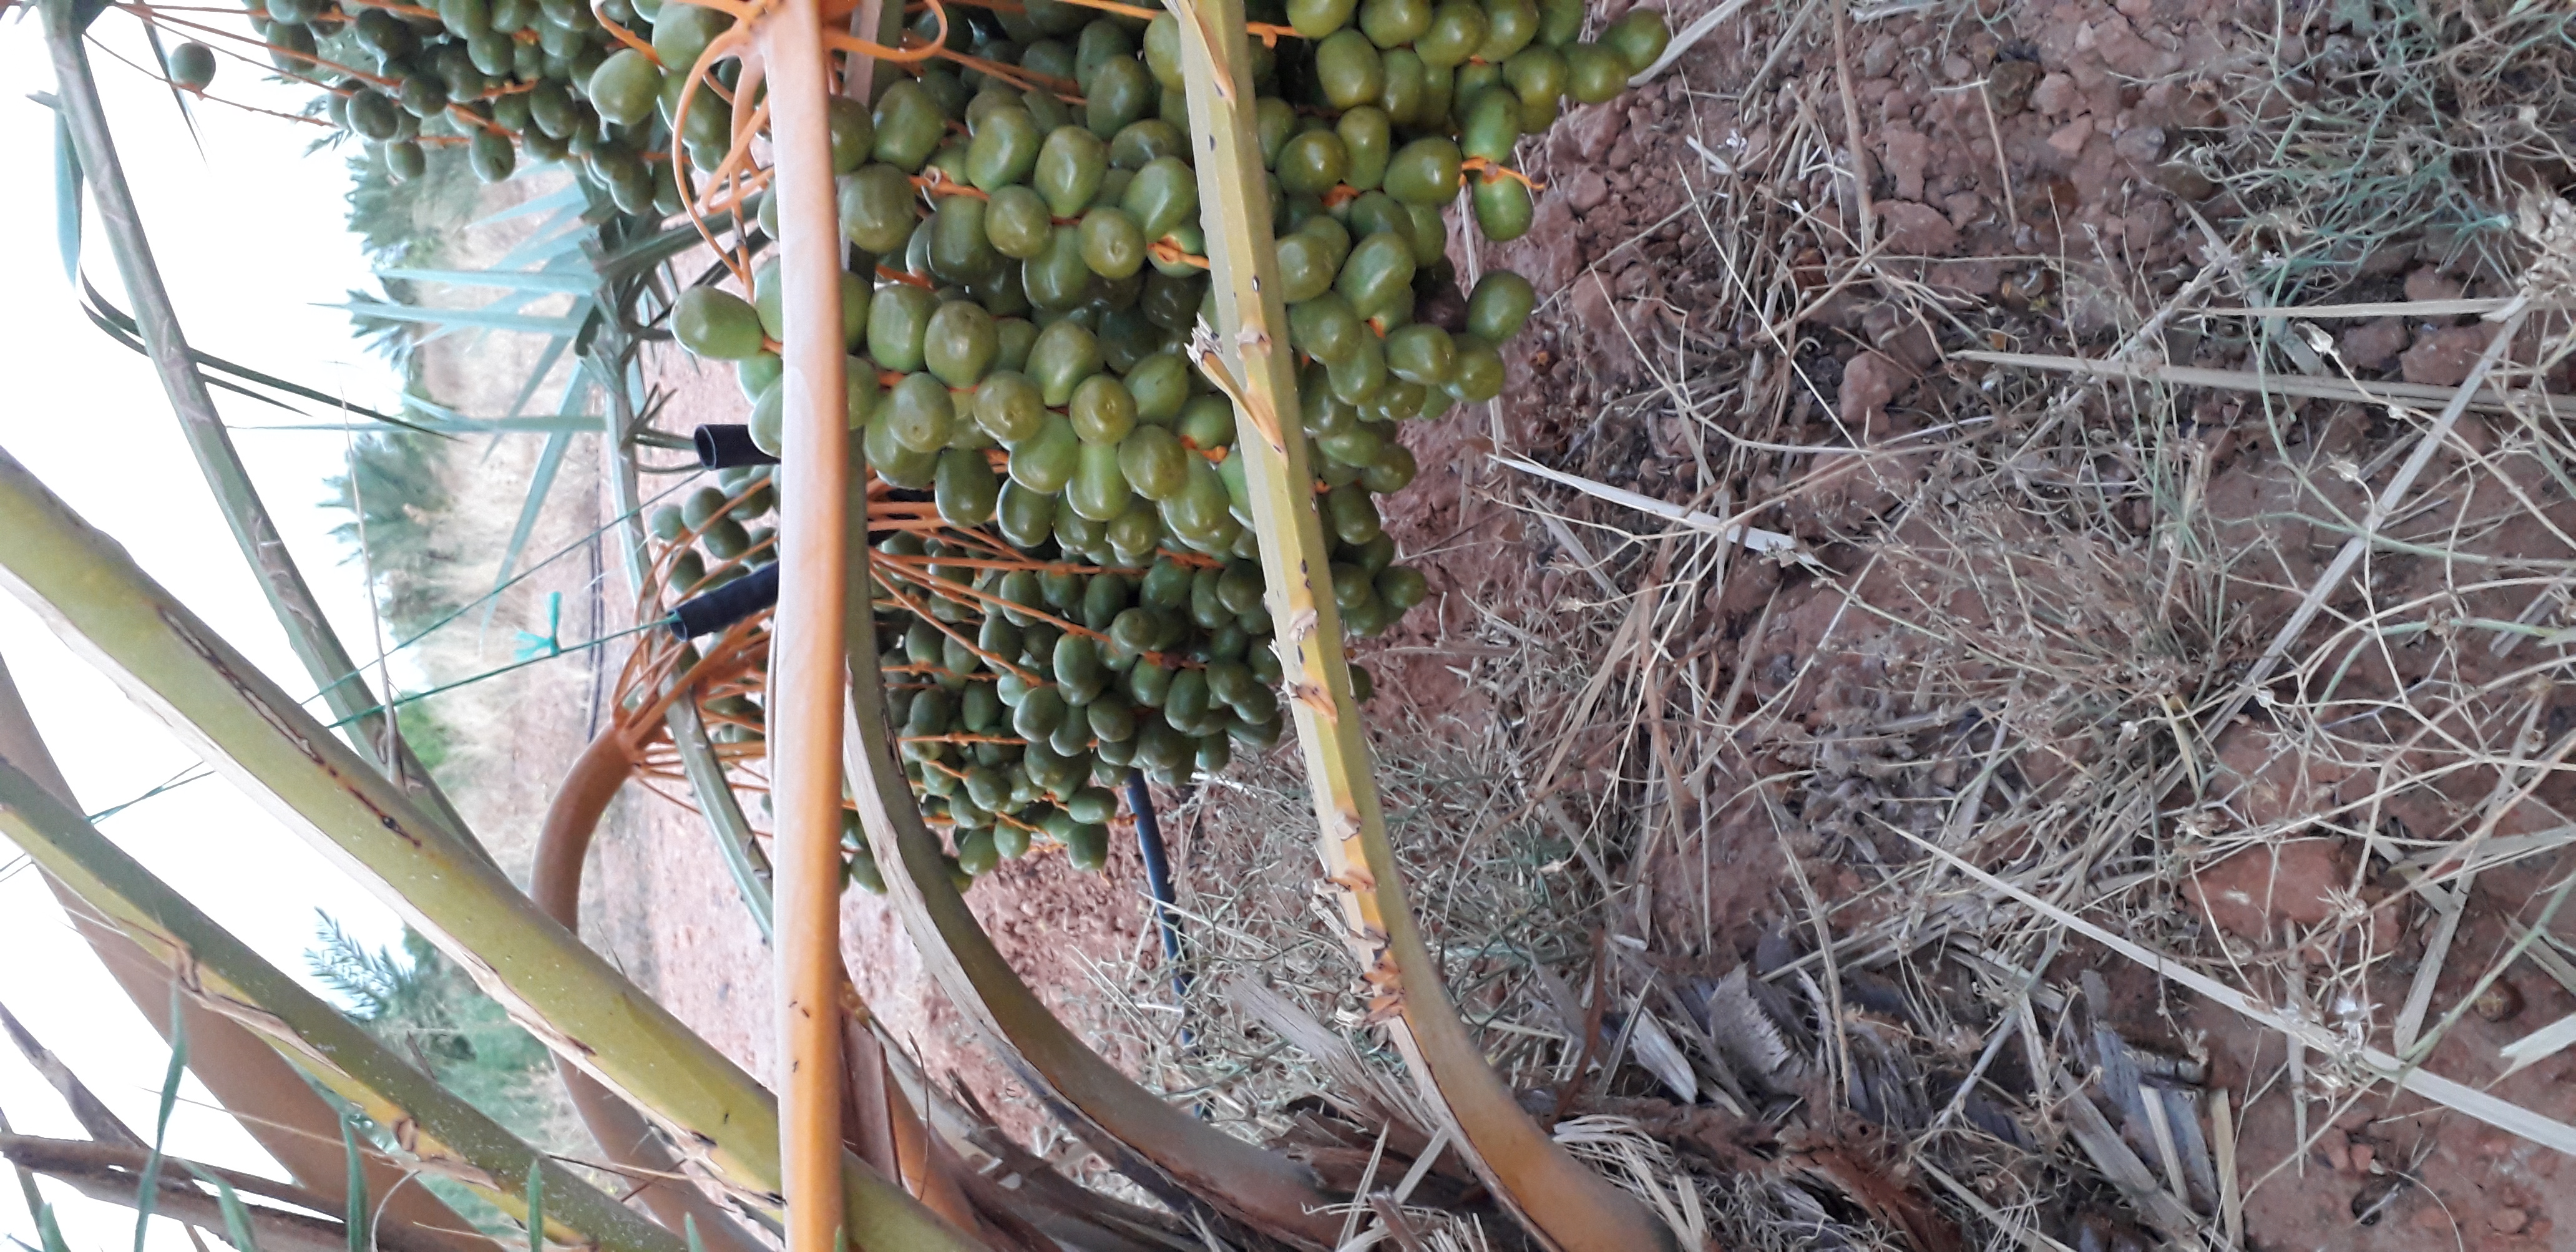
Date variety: Boufagous